John B. McClelland

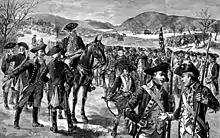
Illustration depicting the Continental Army during the American Revolution

John B. McClelland (1734–1782) was an officer in the American Revolutionary War. He was captured by American Indians during the Crawford Expedition and tortured to death at the Shawnee town of Wakatomika, which is currently located in Logan County, Ohio, about halfway between West Liberty, Ohio and Zanesfield, Ohio.